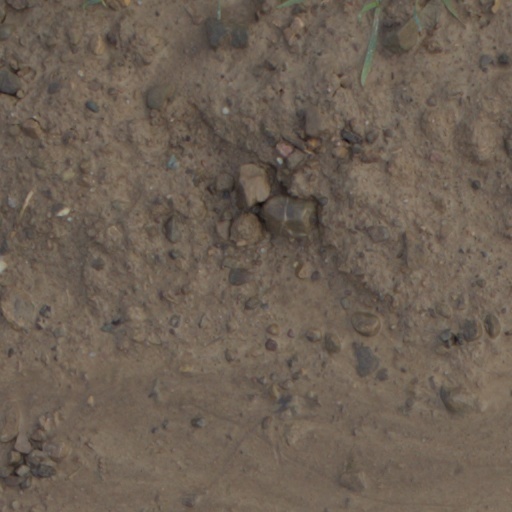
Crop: wheat